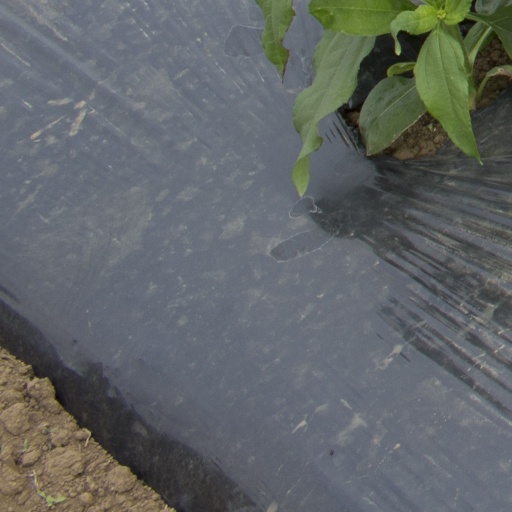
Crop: Jerusalem artichoke